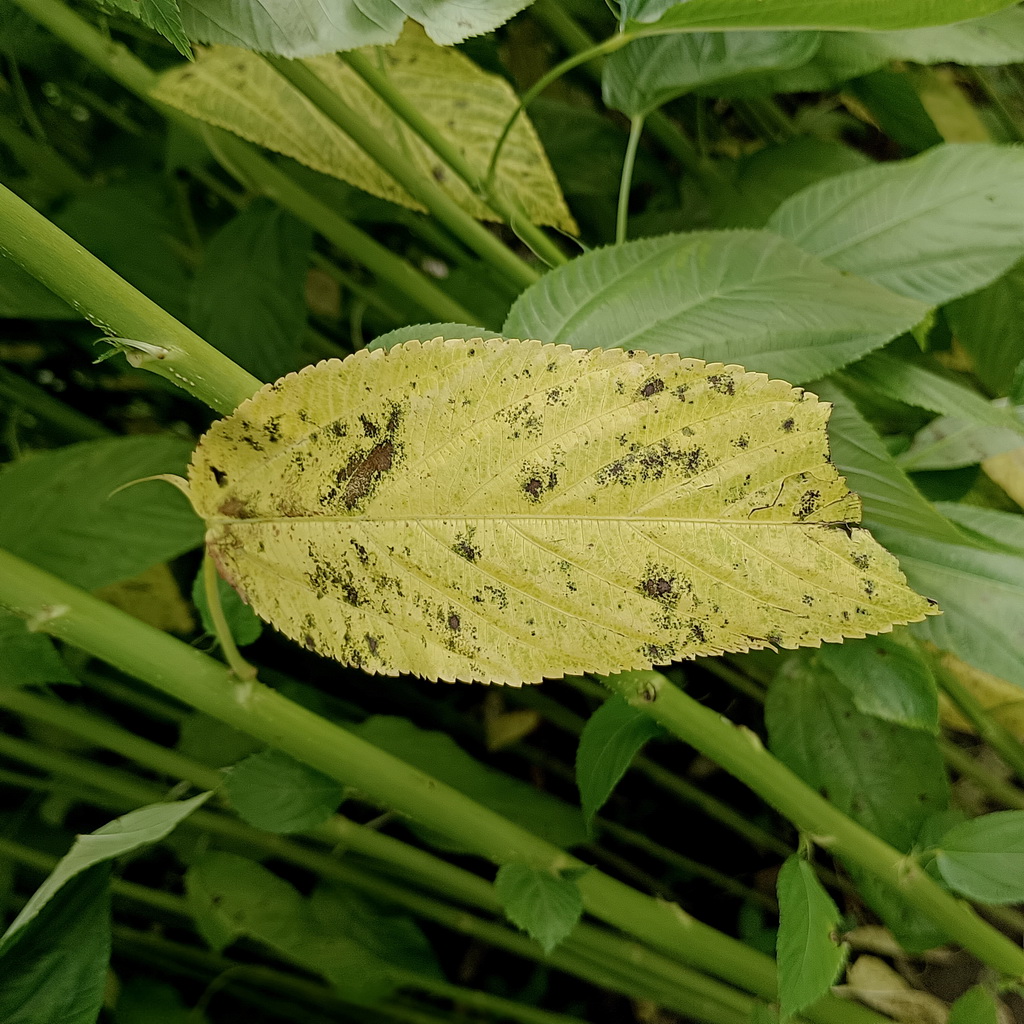
Label: Mosaic